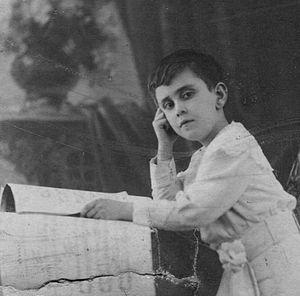
Claudio Arrau, né à Chillán le 6 février 1903 et mort à Mürzzuschlag le 9 juin 1991, est un pianiste chilien.